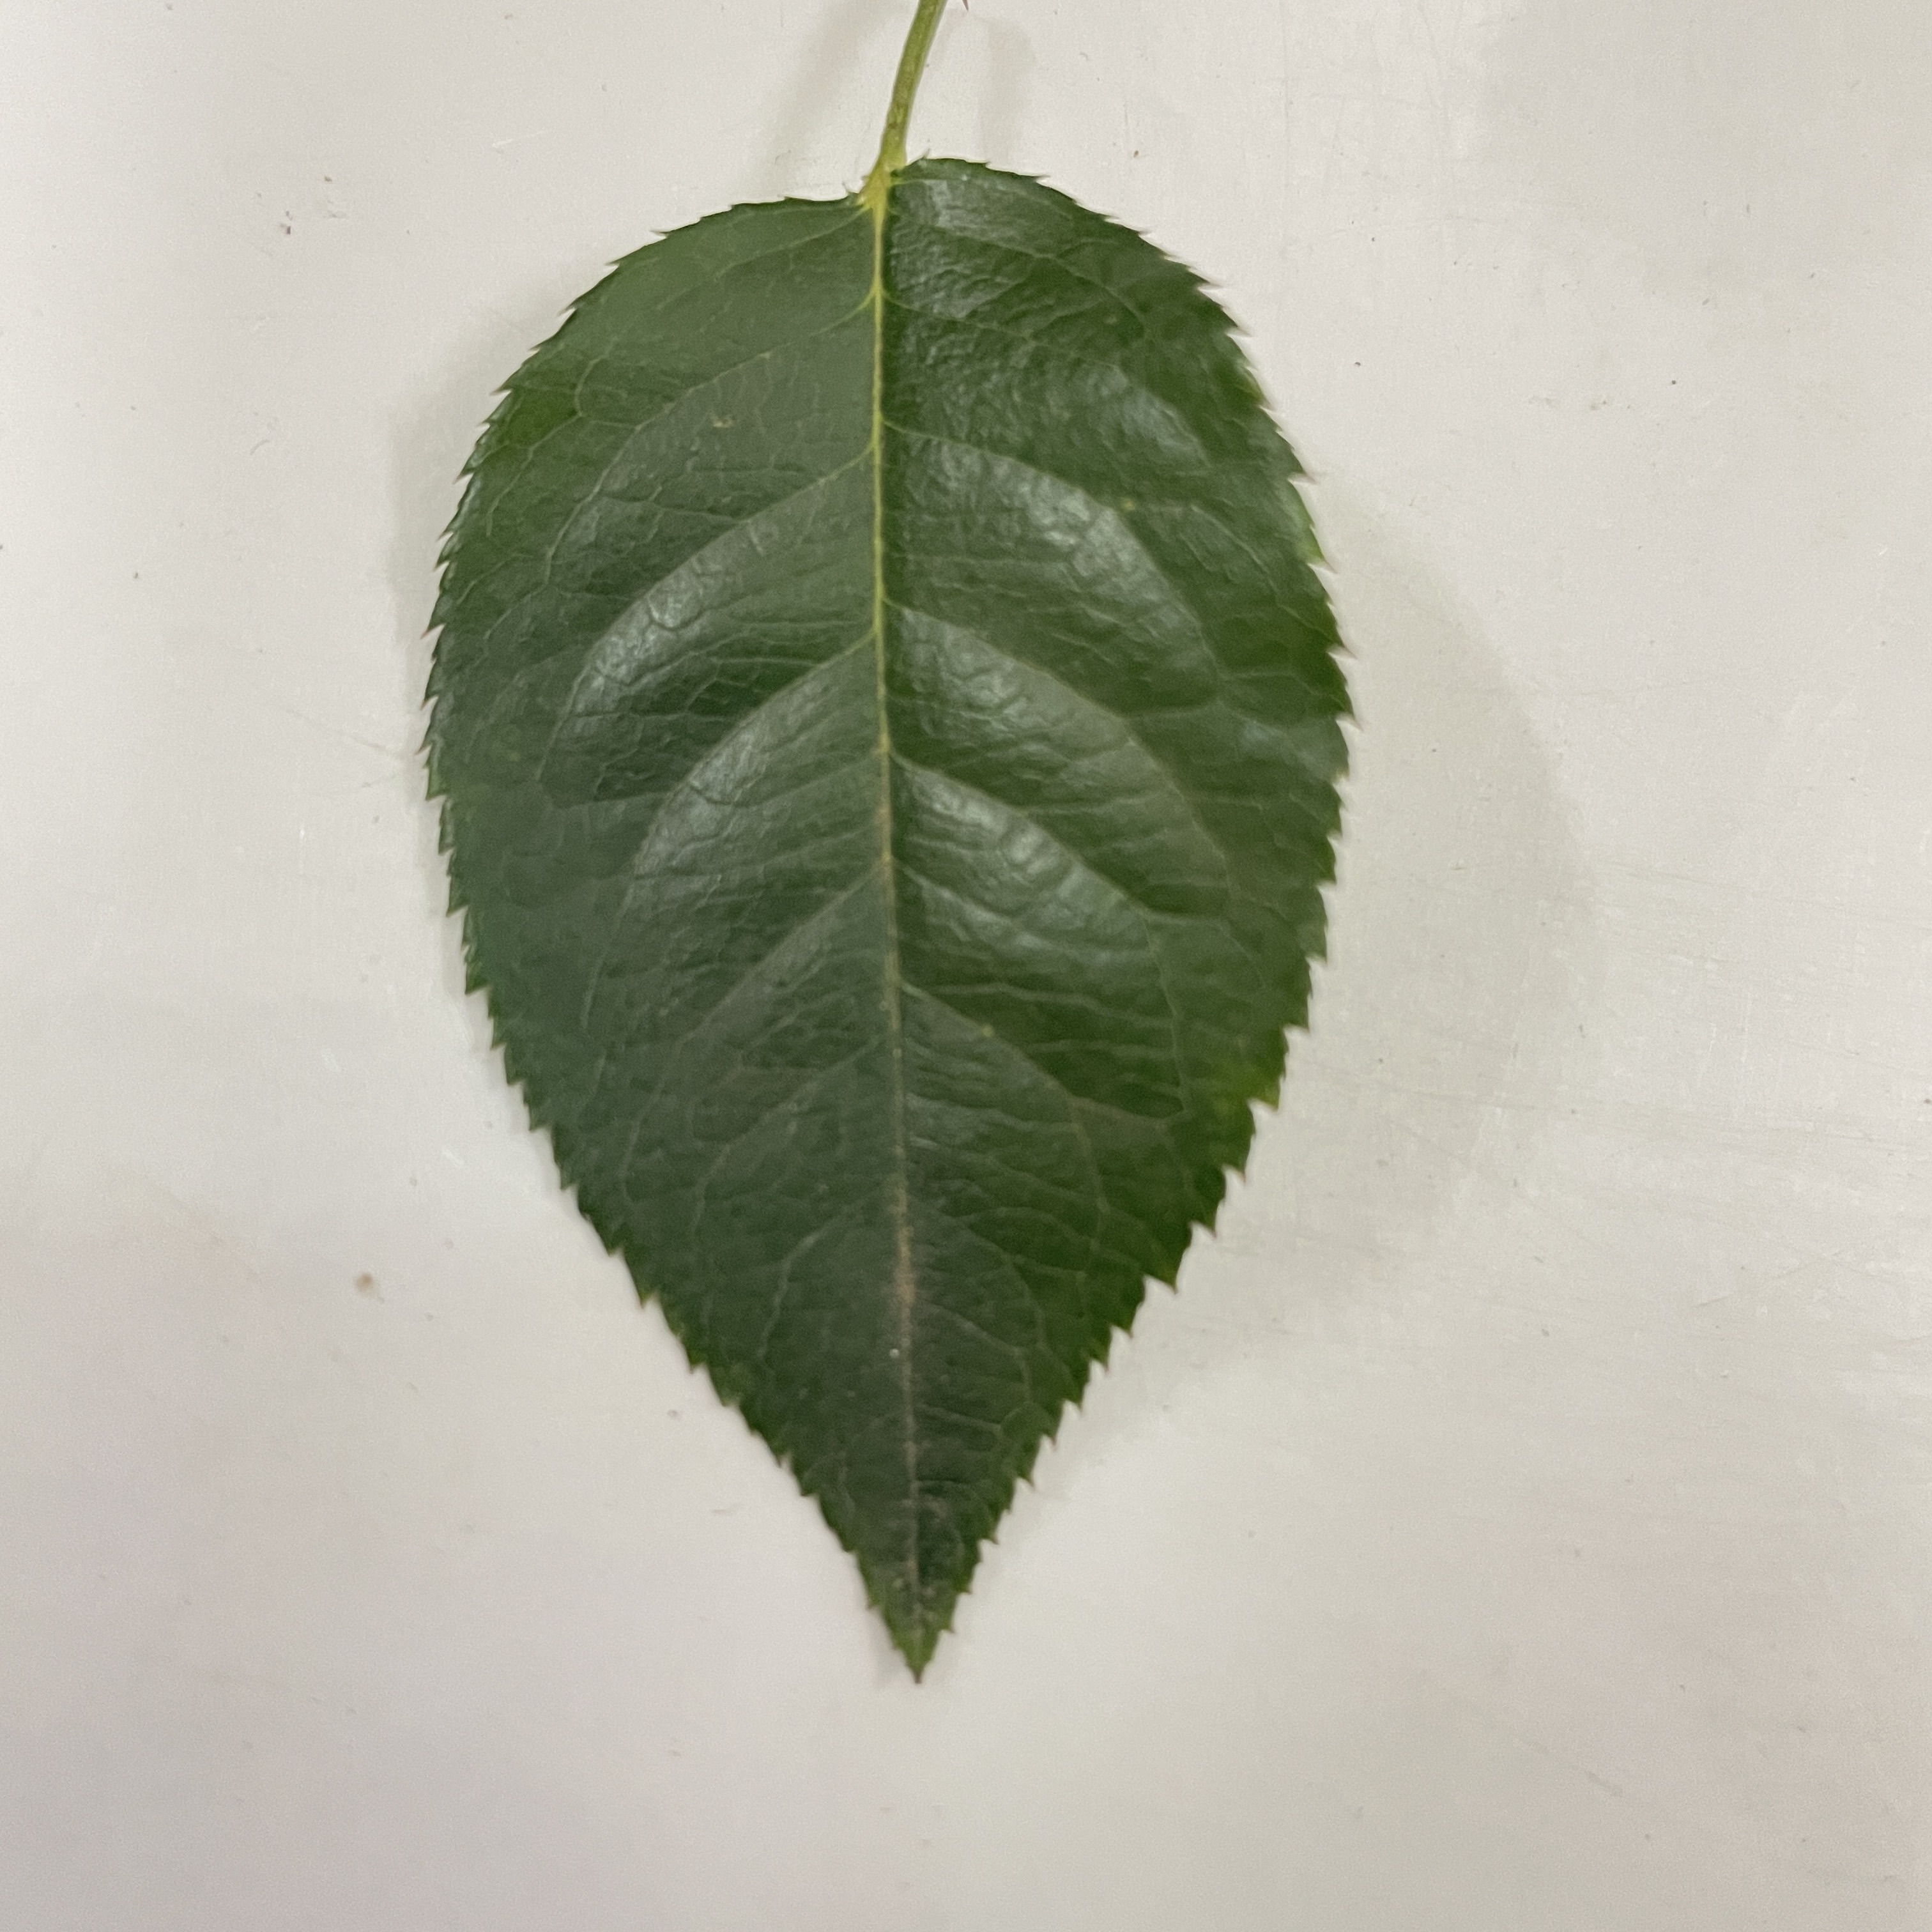
Label: Healthy Leaf